Thalikkunu Shiva Temple

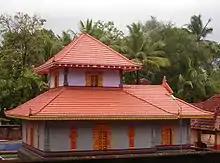
View of Temple

Thalikkunu Shiva Temple dedicated to Shiva, is situated in Mankave, Kozhikode, Kerala, India.